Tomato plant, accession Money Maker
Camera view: vertical (180 deg); turntable rotation: 330 degrees
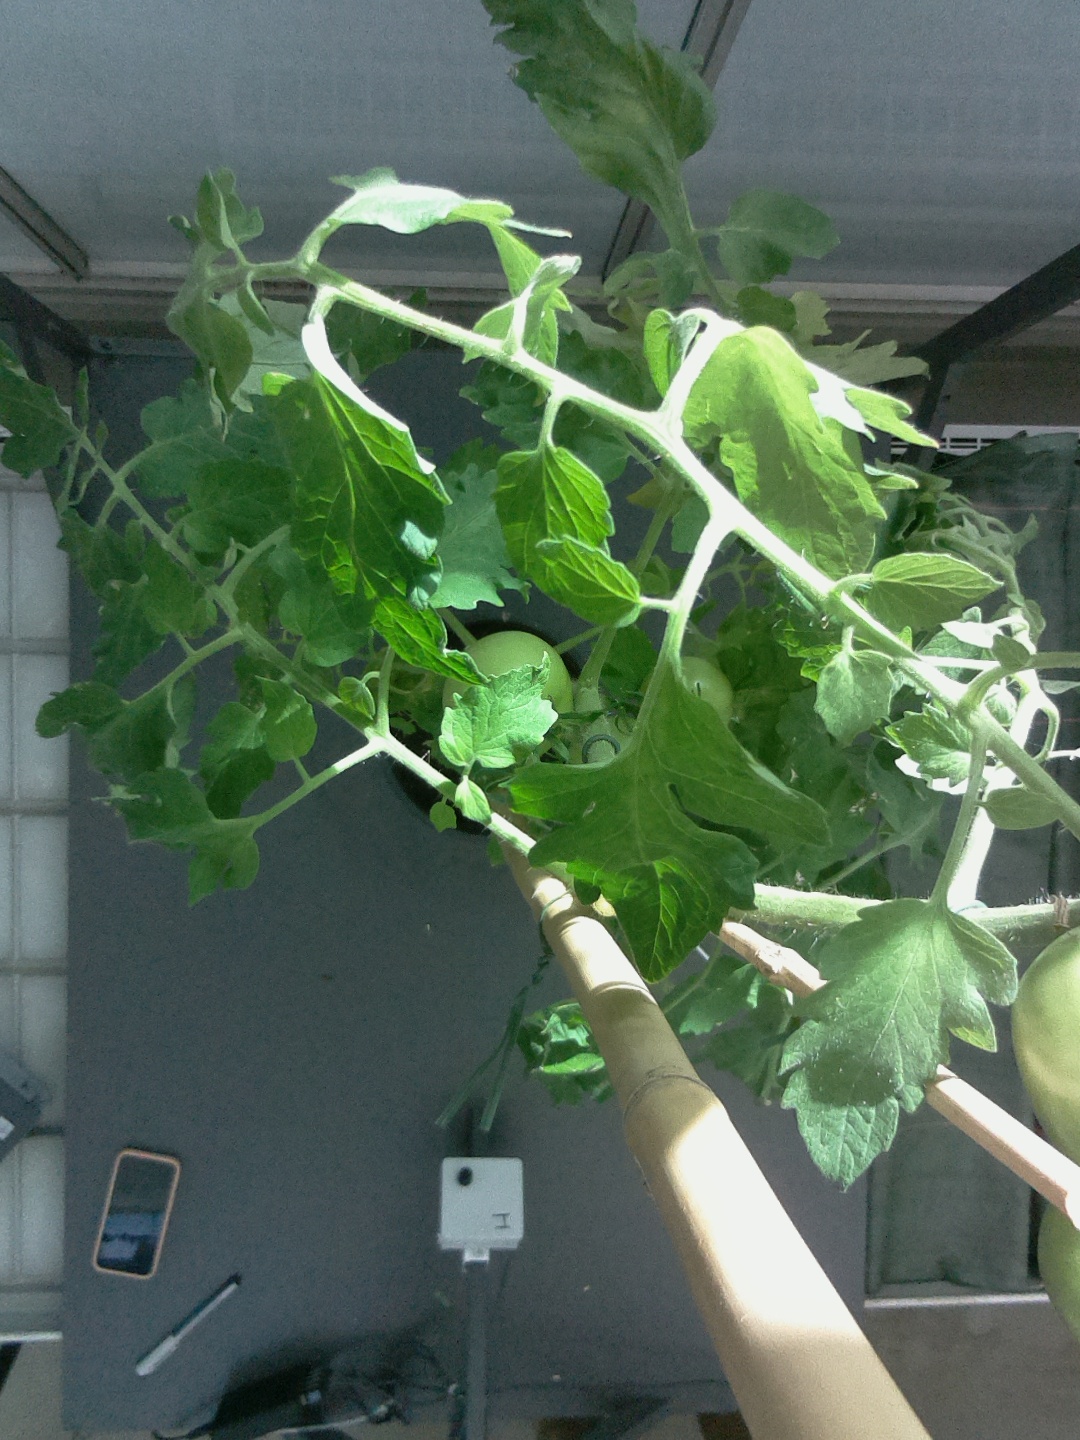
BBCH growth stage 74: 40%-50% of final fruit size